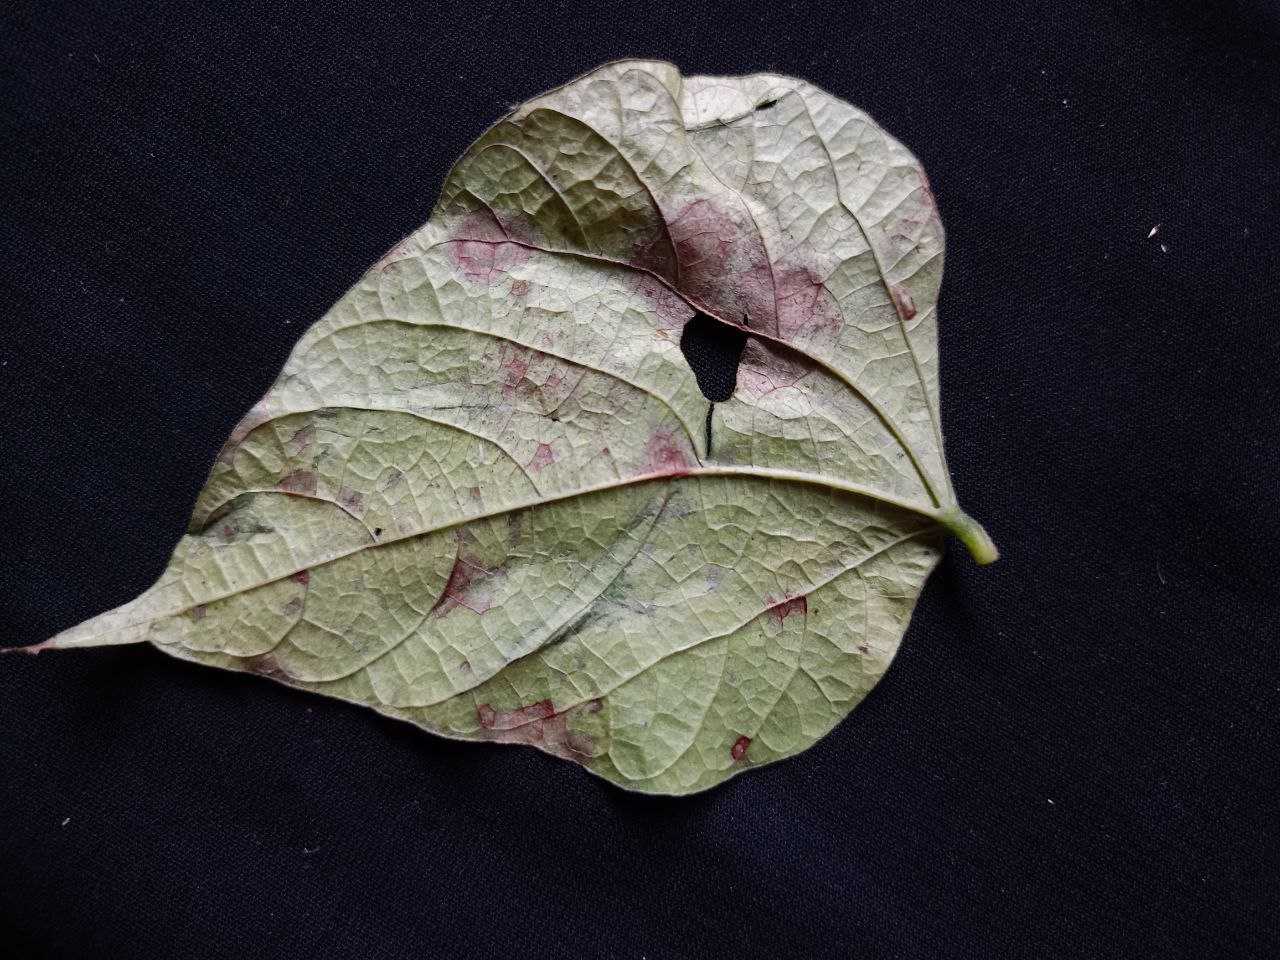
Crop: bean
Leaf condition: Blight